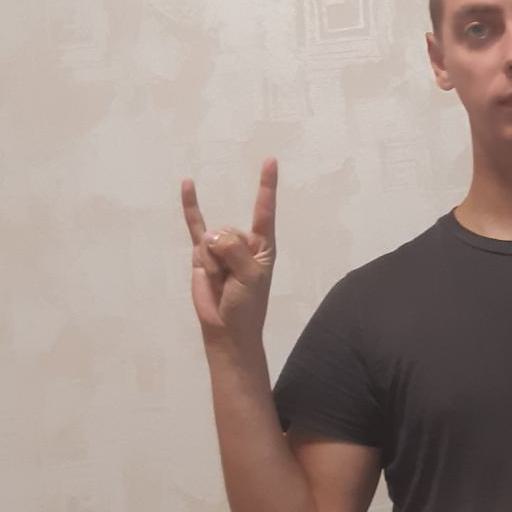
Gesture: rock